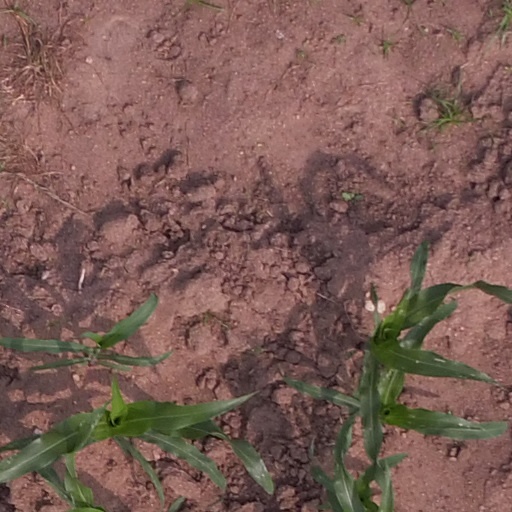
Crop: maize; corn